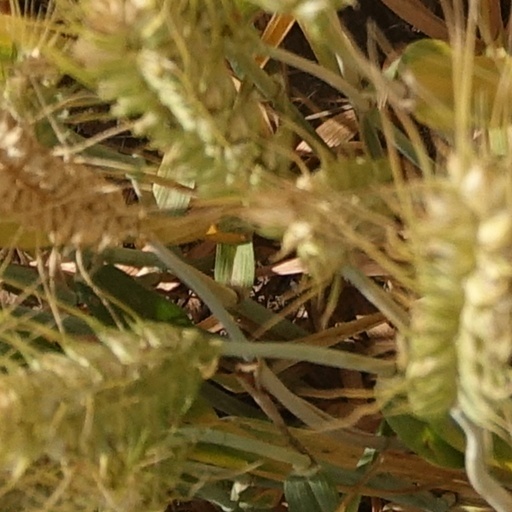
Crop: wheat